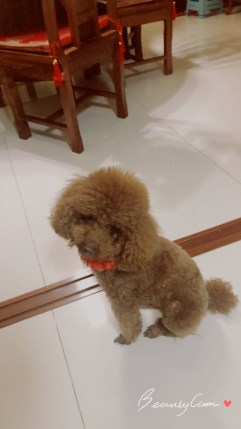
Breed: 7449-n000128-teddy